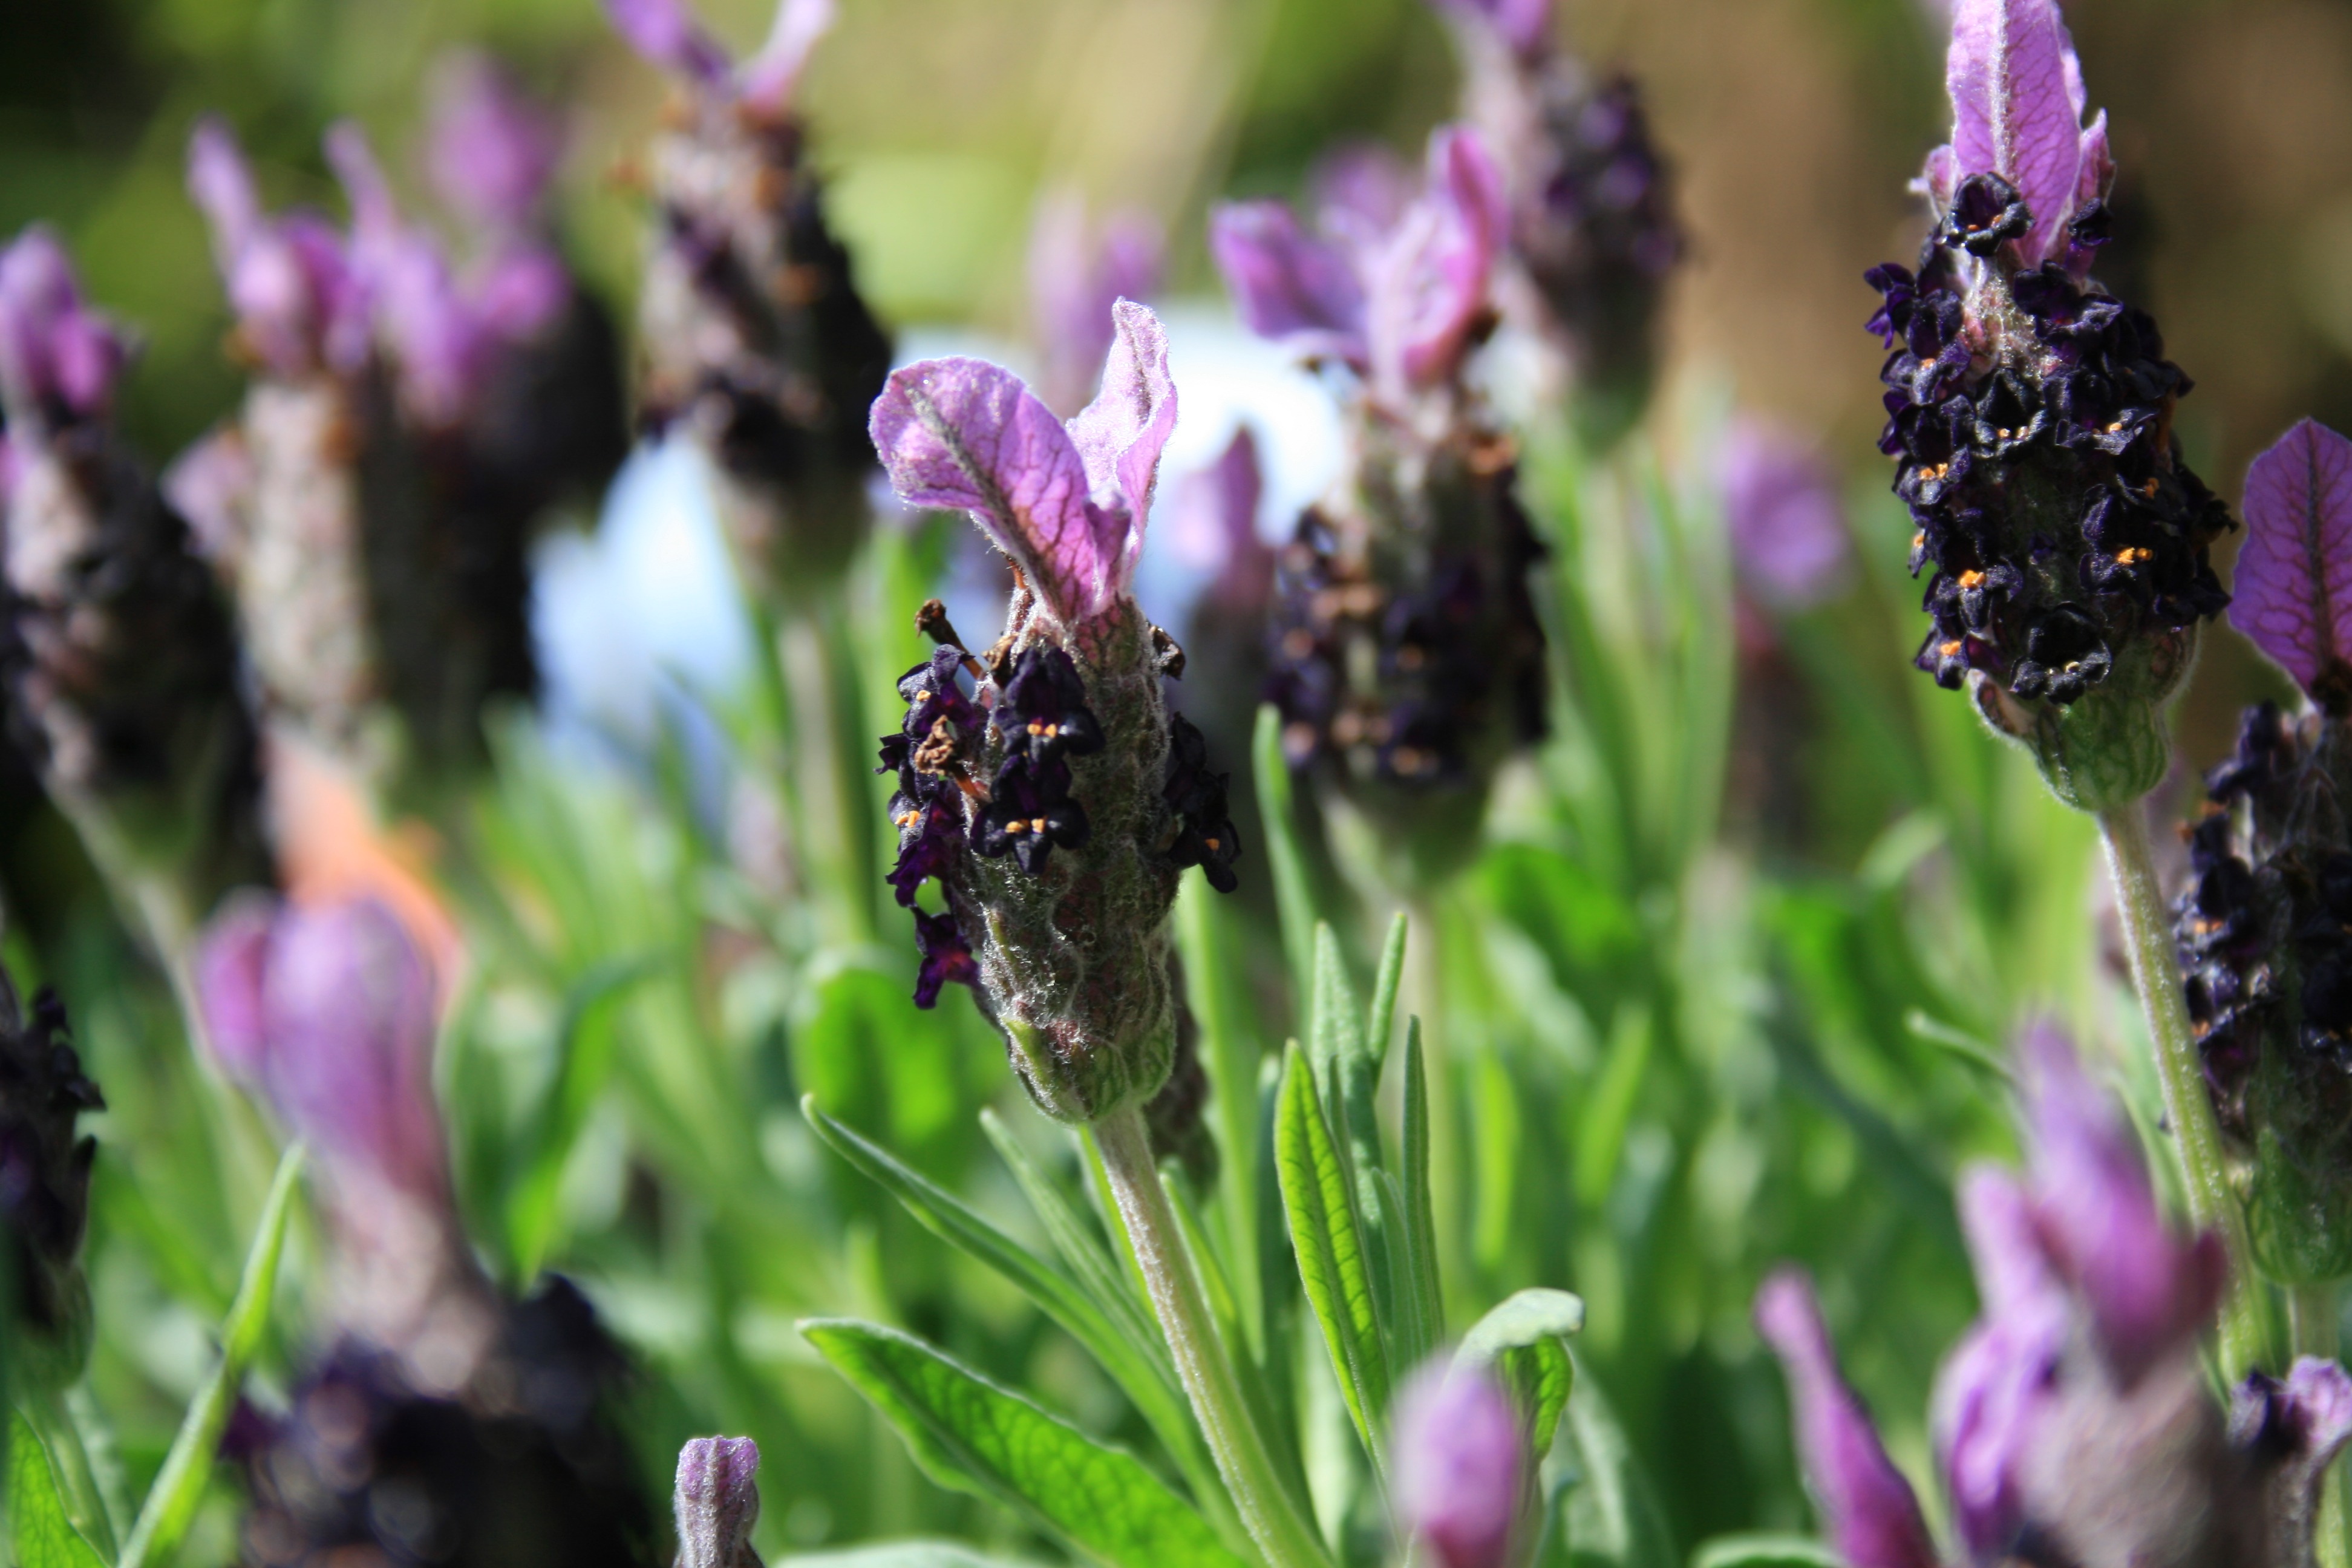
nature, plant, flower, insect, botany, garden, flora, lavender, wildflower, eye, bee, flowering, macro photography, flowering plant, land plant, english lavender, french lavender